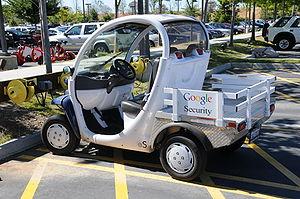
Un véhicule électrique de quartier est une dénomination américaine pour les véhicules électriques à batterie qui sont généralement construits pour avoir une vitesse maximale de 25 milles par heure et un poids chargé maximum de 3 000 lb. Selon les lois particulières de l'État, elles sont légalement limitées aux routes avec des limites de vitesse affichées de 45 milles par heure ou moins. Les NEV relèvent de la classification du ministère des Transports des États-Unis pour les véhicules à basse vitesse. La version non électrique du véhicule électrique de quartier est le quadricycle motorisé.